PETA satirical browser games

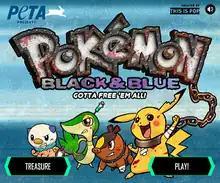
The title screen of "Pokémon Black and Blue", a parody of "Pokémon Black 2 and White 2". Injured Pokémon from left to right: Oshawott, Snivy, Tepig, and Pikachu.

People for the Ethical Treatment of Animals (PETA), an animal rights organization based in the United States, has released a number of browser games on its website that have parodied existing video games. Various PETA parodies have been made based on games such as "New Super Mario Bros.", "", "New Super Mario Bros. Wii", "Super Meat Boy", "Super Mario 3D Land", "Pokémon Black 2 and White 2", and "Pokémon X and Y". PETA creates these games to spread attention about real-life animal rights and animal welfare concerns and to advocate for vegetarian and vegan diets.